BC Prometey

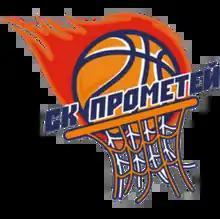
The team logo used from 2018 to 2022

The team was founded as Sports Club Prometey in September 2018, by Volodymyr Dubynsky and Pavlo Chukhno. The plans were to develop a basketball and volleyball team.